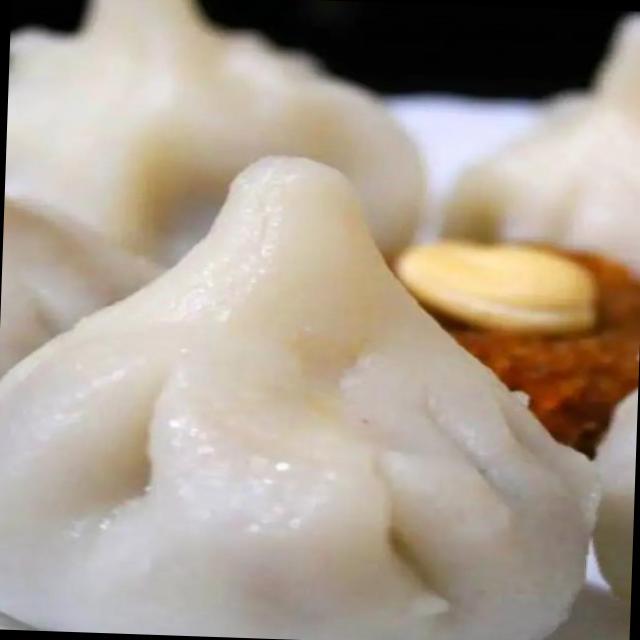
Dish: modak